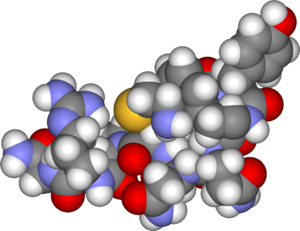
Neuropeptid
Molekylmodel af vasopressin
Neuropeptider er kemiske signaler i hjernen. Det er peptider, der produceres og udskilles af den ene neuron og reagerer og påvirker en anden nervecelle. De er således signalmolekyler, der påvirker hjernen og derigennem kroppens aktivitet på bestemte måder i en bred vifte af hjernefunktioner, herunder smertestilling, belønning, sult, mæthedsfornemmelse, metabolisme, social adfærd inkl. sex, læring og hukommelse.